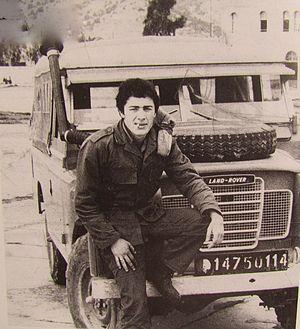
Lounès Matoub pendant son service militaire (de 1975 à 1977)
Lounès Matoub, mort assassiné le 25 juin 1998 à Thala Bounane, est un chanteur, musicien, auteur-compositeur-interprète et poète algérien d'expression kabyle.